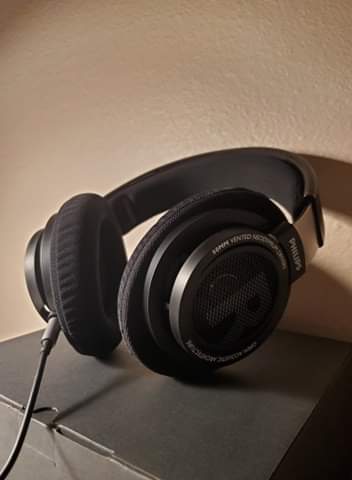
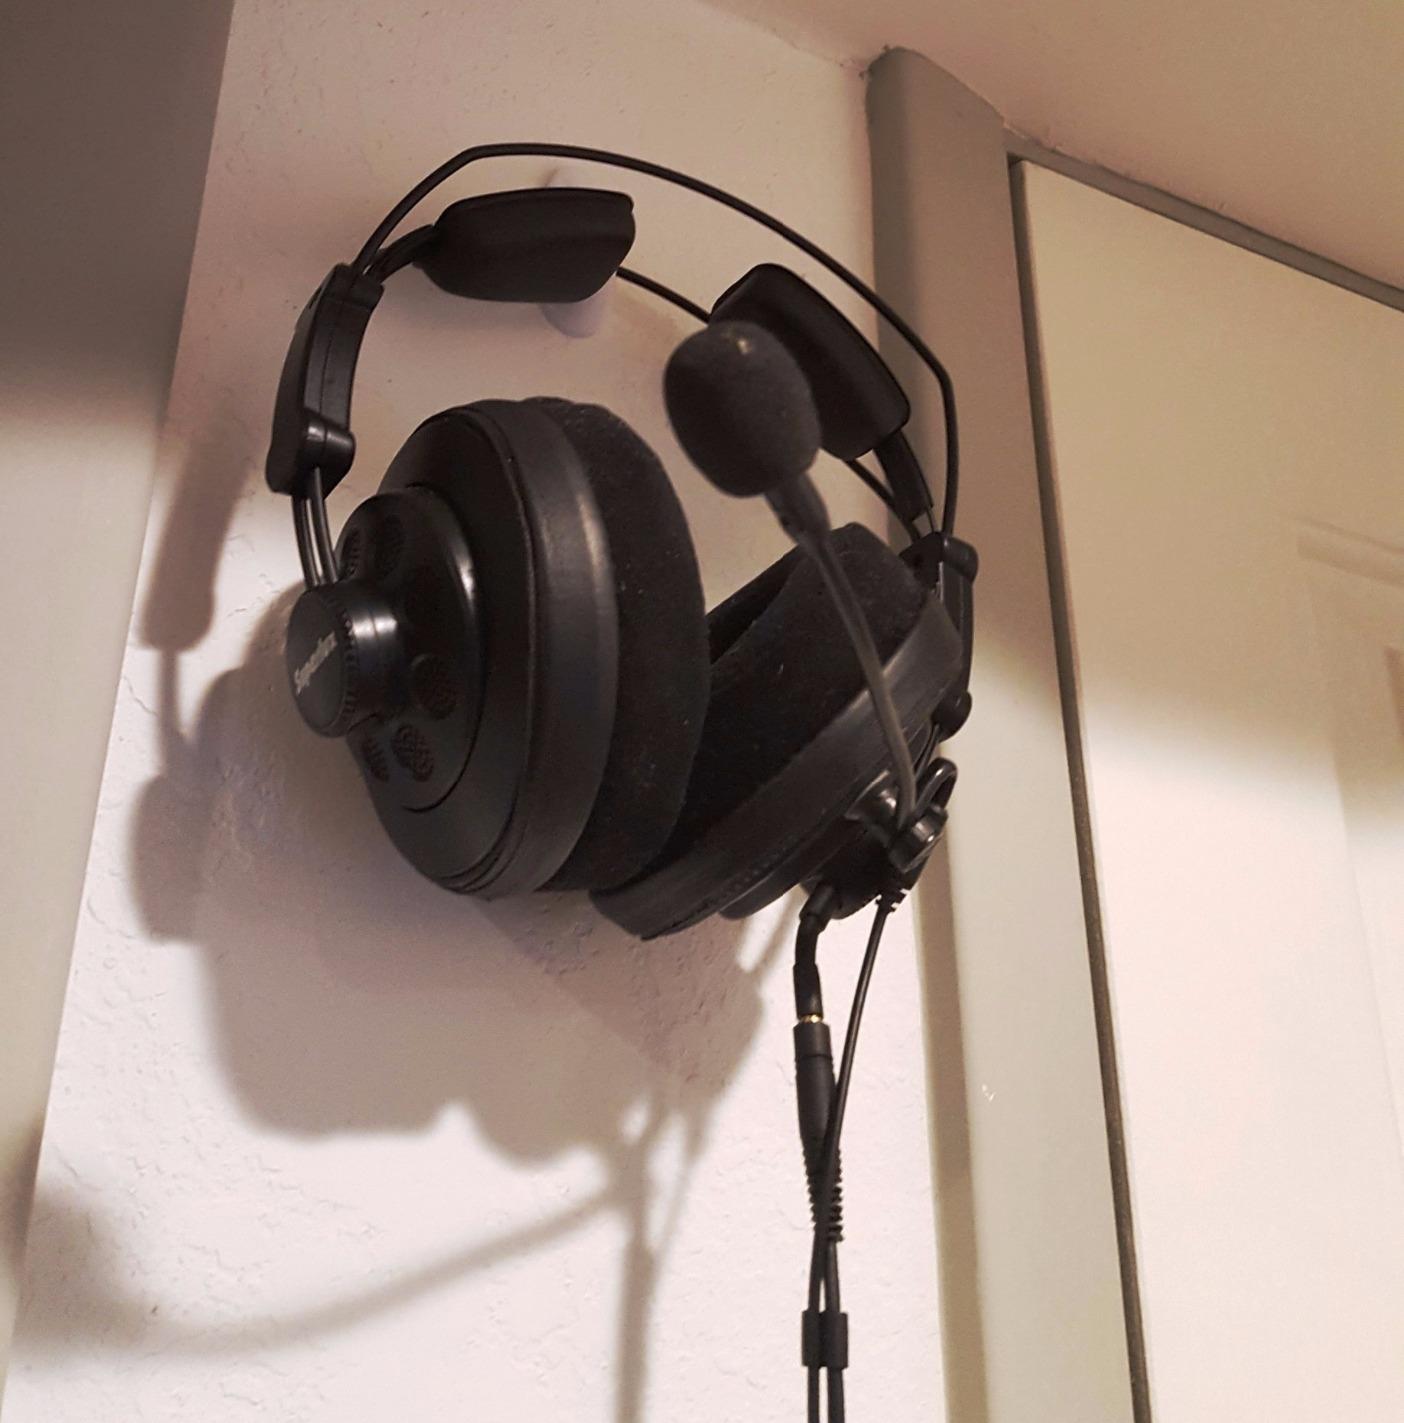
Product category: headphones
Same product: no